J. K. Schaffer

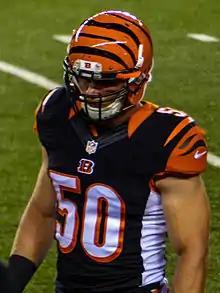
Schaffer with the Cincinnati Bengals

Jerome Kyle "J. K." Schaffer (born June 10, 1990) is a former American football linebacker. He played college football at the University of Cincinnati. He signed as an undrafted free agent with the Jaguars in 2012 and has also played for the Cincinnati Bengals.